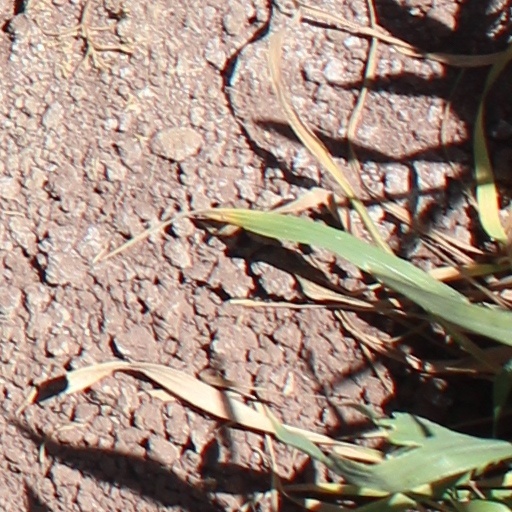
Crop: wheat